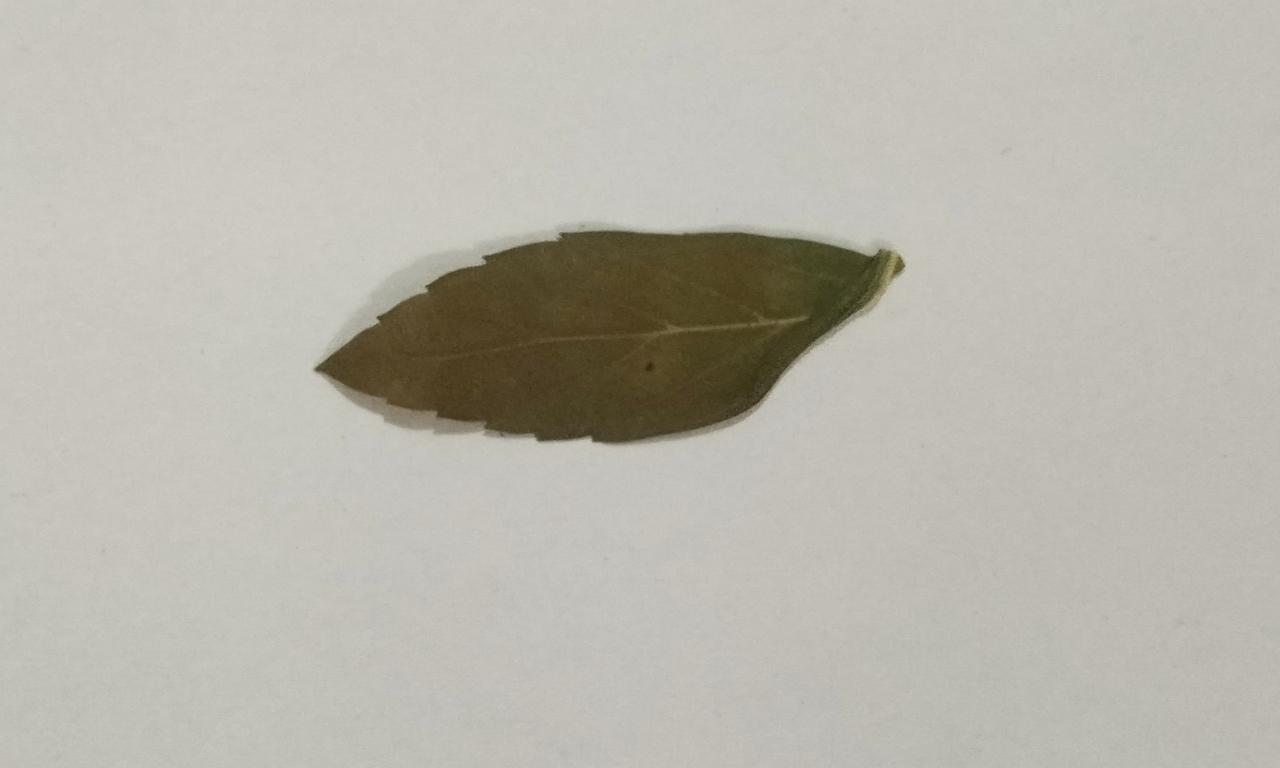
Label: Dried